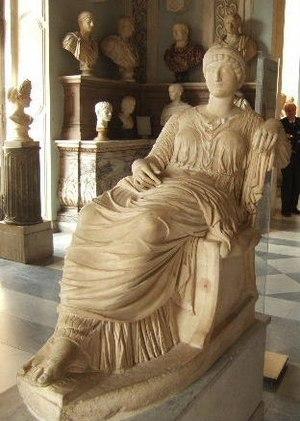
Le portrait de madame de Verninac est un tableau peint par Jacques-Louis David en 1799. Contemporain des Sabines, il représente madame Raymond de Verninac née Henriette Delacroix sœur du peintre Eugène Delacroix.